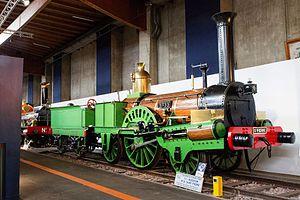
Locomotive 111 Buddicom N° 33 Saint-Pierre
La Cité du Train - Patrimoine SNCF, à Mulhouse, est le plus grand musée ferroviaire d'Europe.